Gilman Hot Springs

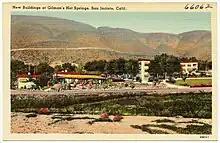
"New buildings at Gilman's Hot Springs, San Jacinto, Calif." (Tichnor Bros. )

Many visitors arrived by train via San Jacinto, where they were met by representatives of the hotel to be transported to the resort. In 1930, visitors could get to Gilman's Hot Springs by either taking the Pacific Electric to Riverside and there connecting with a Motor Transit stage, or by taking a Santa Fe Railway train to San Jacinto, where an auto stage would then ferry them to the springs resort. A San Bernardino newspaper columnist later recalled the early years of the resort: "As a youth I used to hunt quail and rabbits along the San Jacinto River and, of course, always retired to Gilman's, where even in those days, there was a lunch counter which did, as I remember, a thriving business. Then, sometime later, my father was a patient at the resort, taking the spring water and mud baths, for a rheumatic condition. I frequently visited him there. He occupied one of the one-room houses, a tiny place. In those days, nobody ever heard of golf, but the buggies and rigs of all types jammed the grounds of the springs."